Martha's Vineyard

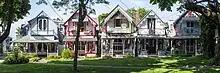
Gingerbread cottages at Wesleyan Grove, Oak Bluffs

Mayhew's successor as leader of the community was the Hon. Leavitt Thaxter, who married Martha Mayhew, a descendant of Thomas Mayhew, and was an Edgartown educator described by Indian Commissioner John Milton Earle as "a long and steadfast friend to the Indians." After living in Northampton, Thaxter, a lawyer, returned home to Edgartown, where he took over the school founded by his father, Rev. Joseph Thaxter, and served in the State House and the Senate, was a member of the Massachusetts Governor's Council, and later served as U. S. Customs Collector for Martha's Vineyard. Having rechristened his father's Edgartown school Thaxter Academy, on February 15, 1845, Thaxter was granted the sum of $50 per year for "the support of William Johnson, an Indian of the Chappequiddic tribe." By this time, Leavitt Thaxter had taken on the role, described in an act passed by the General Court of Massachusetts, as "guardian of the Indians and people of color resident at Chappequiddic and Indiantown in the County of Dukes County." Thaxter Academy, founded by Leavitt Thaxter as first principal in 1825, became known for educating both white and Native American youth.